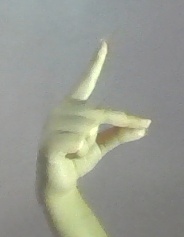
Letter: ta